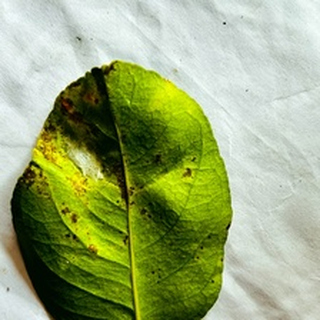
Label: lemon_spider_mites